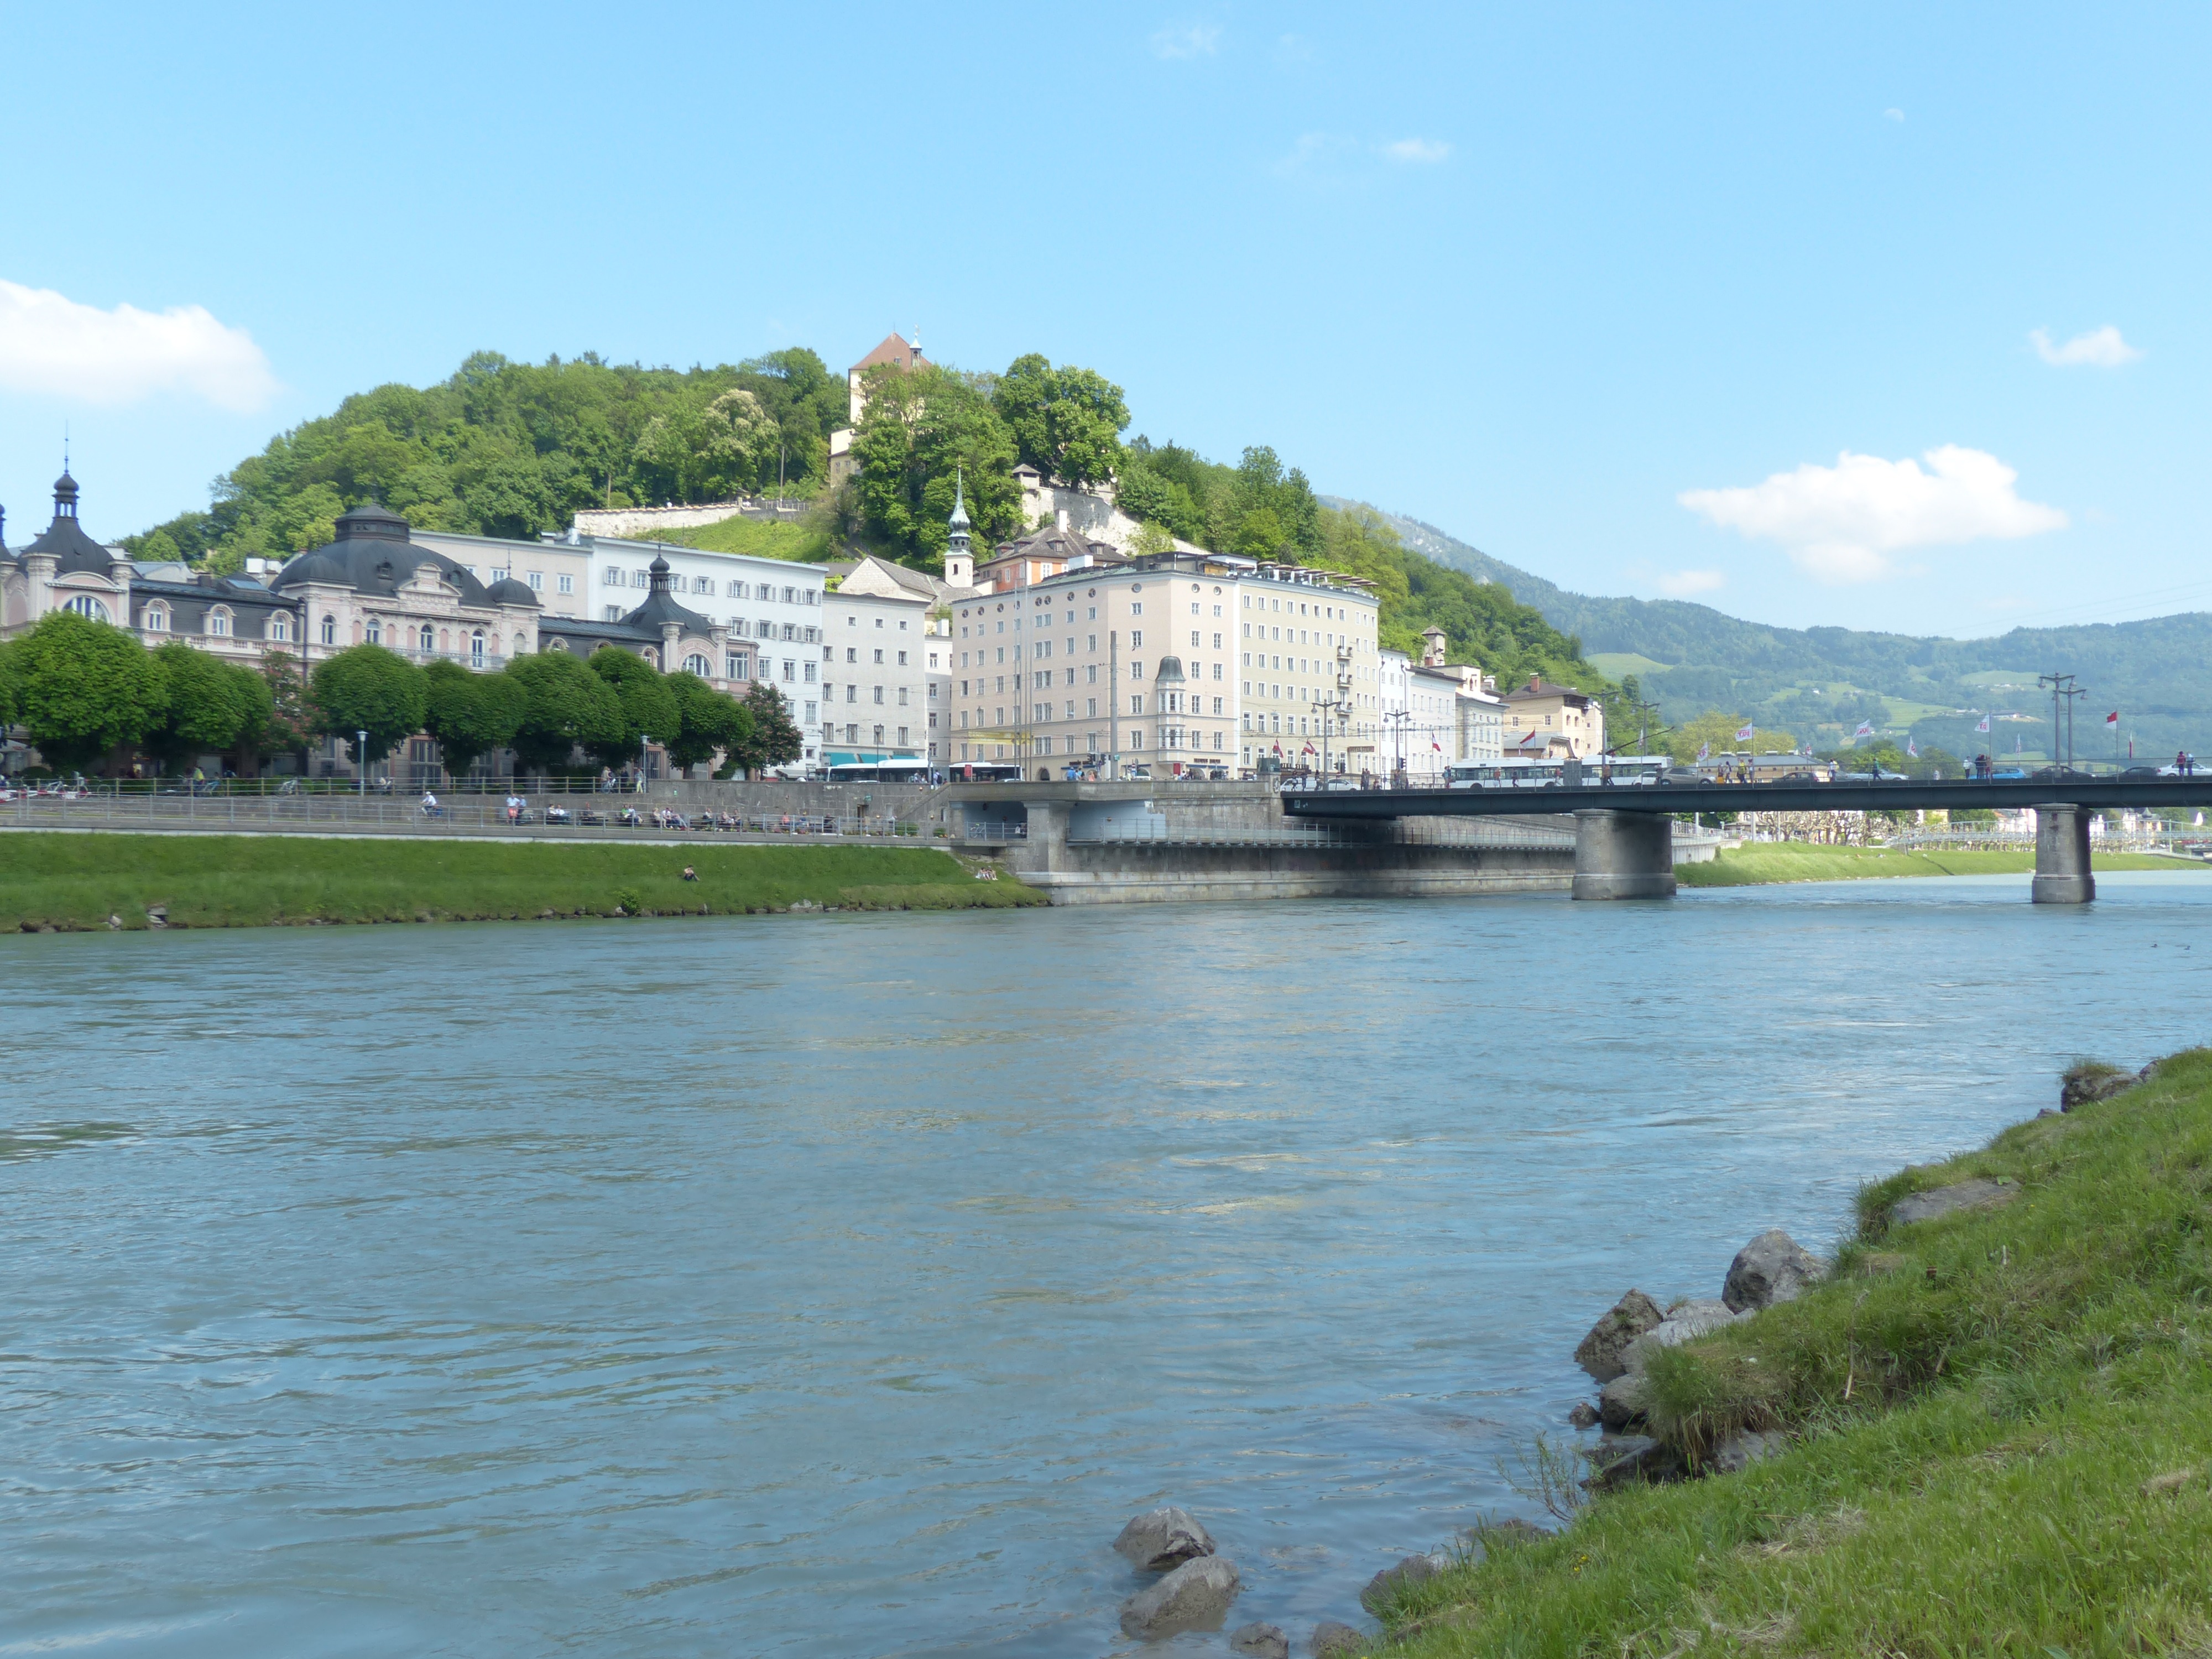
mountain, bridge, lake, river, summer, green, bay, reservoir, waterway, body of water, austria, bank, townhouses, loch, historically, salzburg, riverside, city trip, pedestrian bridge, metal bridge, salzach, capuchin monastery, neustadt, kapuzinerberg, mozartsteg, makartsteg, cyclist bridge, hans makart, art nouveau bridge, the city of mozart